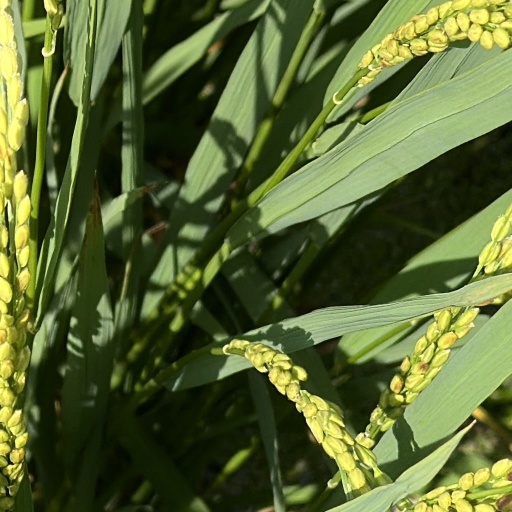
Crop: rice